Native American women in Colonial America

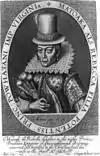
Pocahontas in English garb

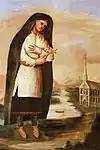
Depiction of Kateri, Lily of the Mohawks

European immigration came with the effect of territorial claims and forcibly removing Native Americans from their land. Some Native American people welcomed these immigrants, sharing their skills and belongings with the newcomers. Yet immigrants took advantage of Native Americans' hospitality and started building their own nation on top of tribal lands, encouraging more and more Europeans to move to North America and build new towns and homes for their people. Aside from violently evicting many American Indians off their land, the Europeans brought novel diseases, which caused a high mortality rate among the tribes and decreased the birth rate of the Native American people. As the number of Europeans grew bigger, the American Indian population decreased and neared extinction.